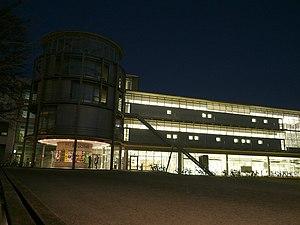
La Bibliothèque étatique et universitaire de Basse-Saxe à Göttingen, abrégé en SUB Göttingen, est la bibliothèque universitaire centrale de l'université de Göttingen, la bibliothèque de l'académie des sciences de Göttingen et la bibliothèque étatique de Basse-Saxe. C'est une des plus grandes bibliothèques scientifiques d'Allemagne. En 2002 elle est distinguée comme la bibliothèque de l'année en Allemagne. Son directeur est Wolfram Horstmann.